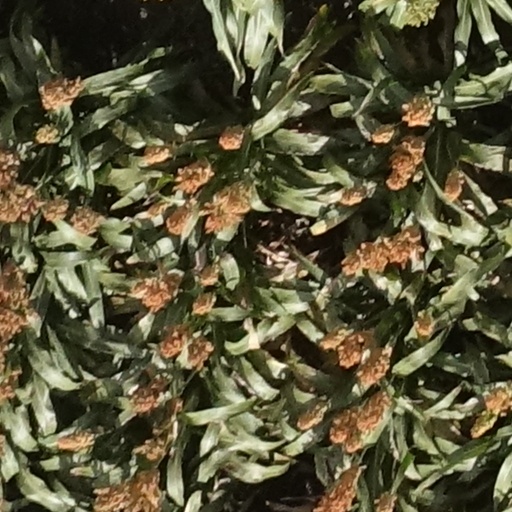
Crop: sorghum